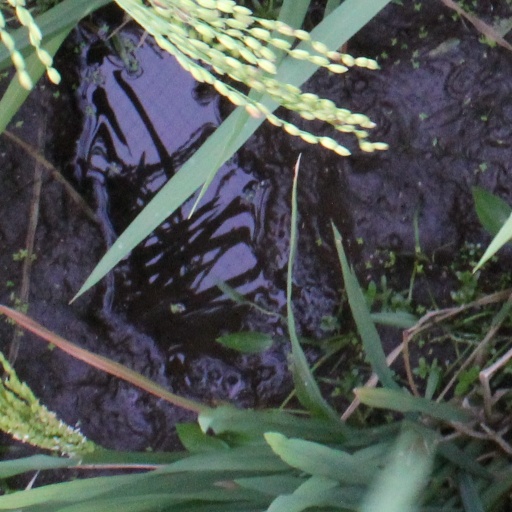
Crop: rice